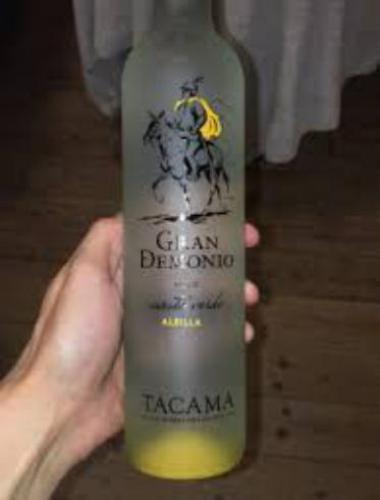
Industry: Food